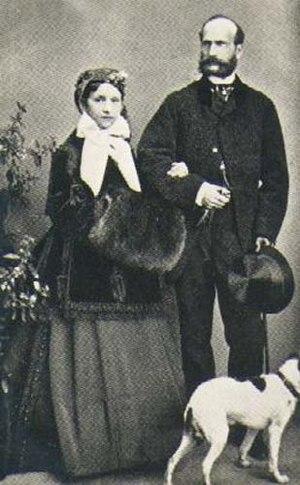
La maison de Battenberg est une famille princière allemande, issue d'une branche morganatique de la maison de Hesse.
Julie Thérèse Hauke, née le 24 novembre 1825 à Varsovie et morte le 19 septembre 1895 au château de Heiligenberg, est une aristocrate polonaise d'origine allemande, titrée princesse de Battenberg.
Alexandre de Hesse-Darmstadt, né le 15 juillet 1823 à Darmstadt, mort le 15 décembre 1888.